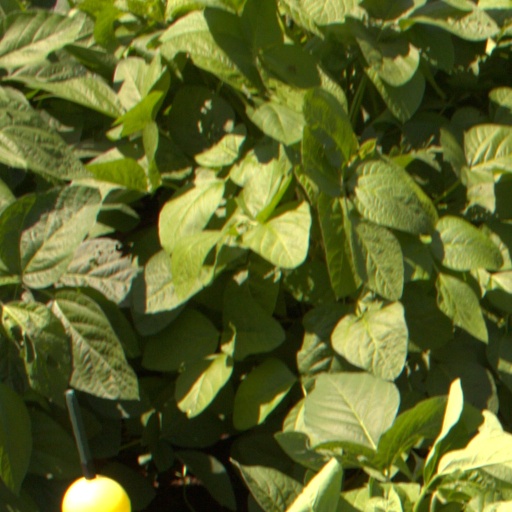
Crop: soybean